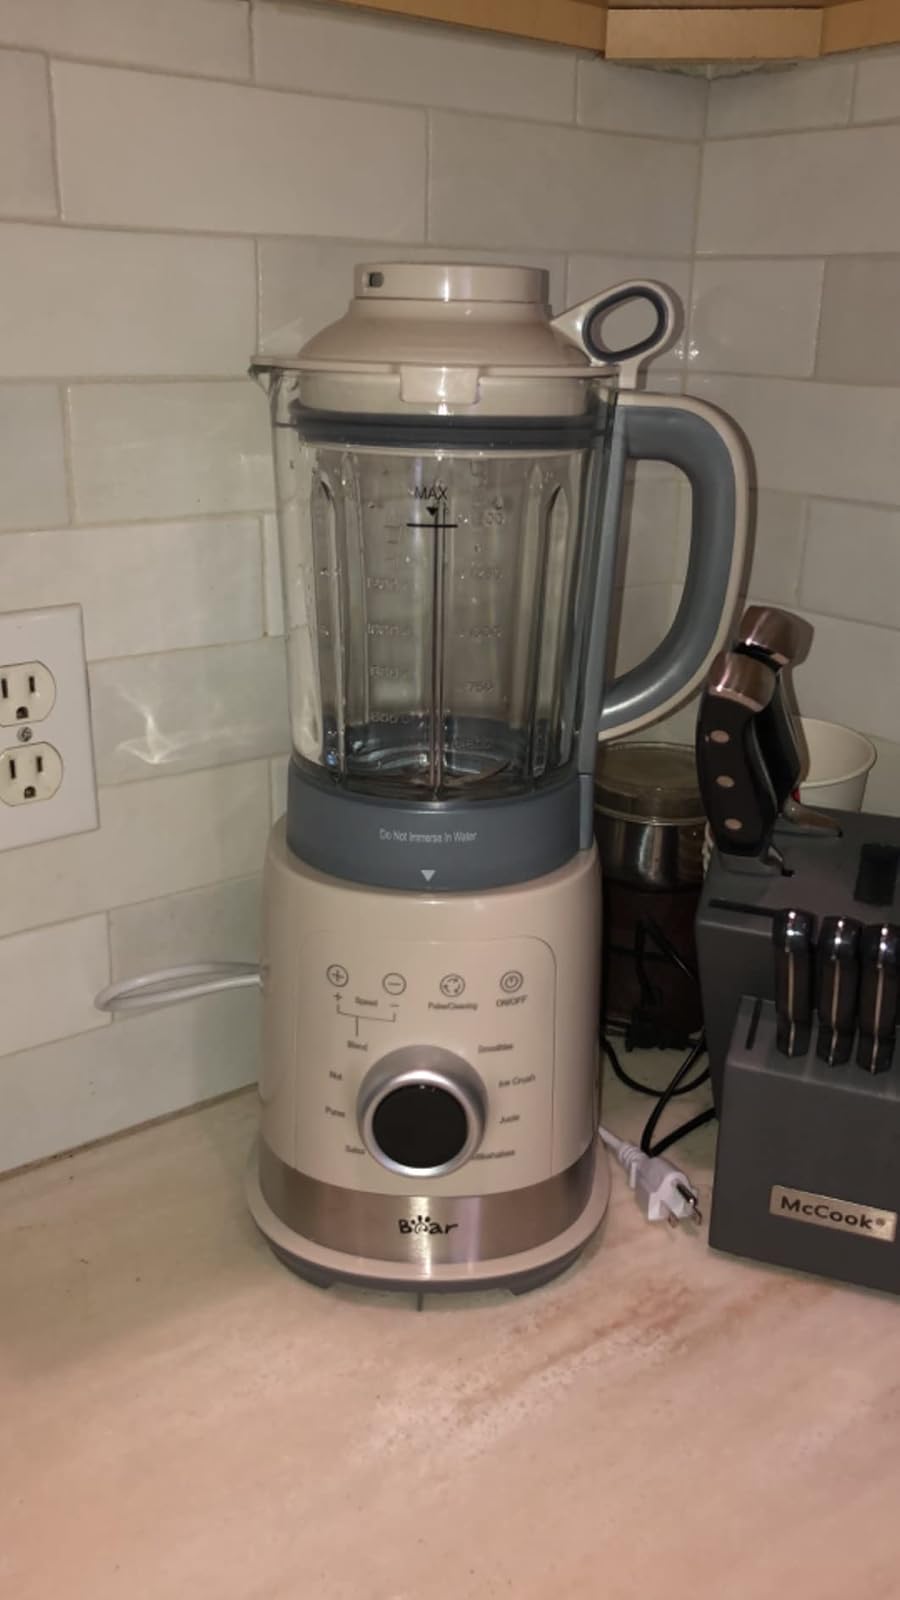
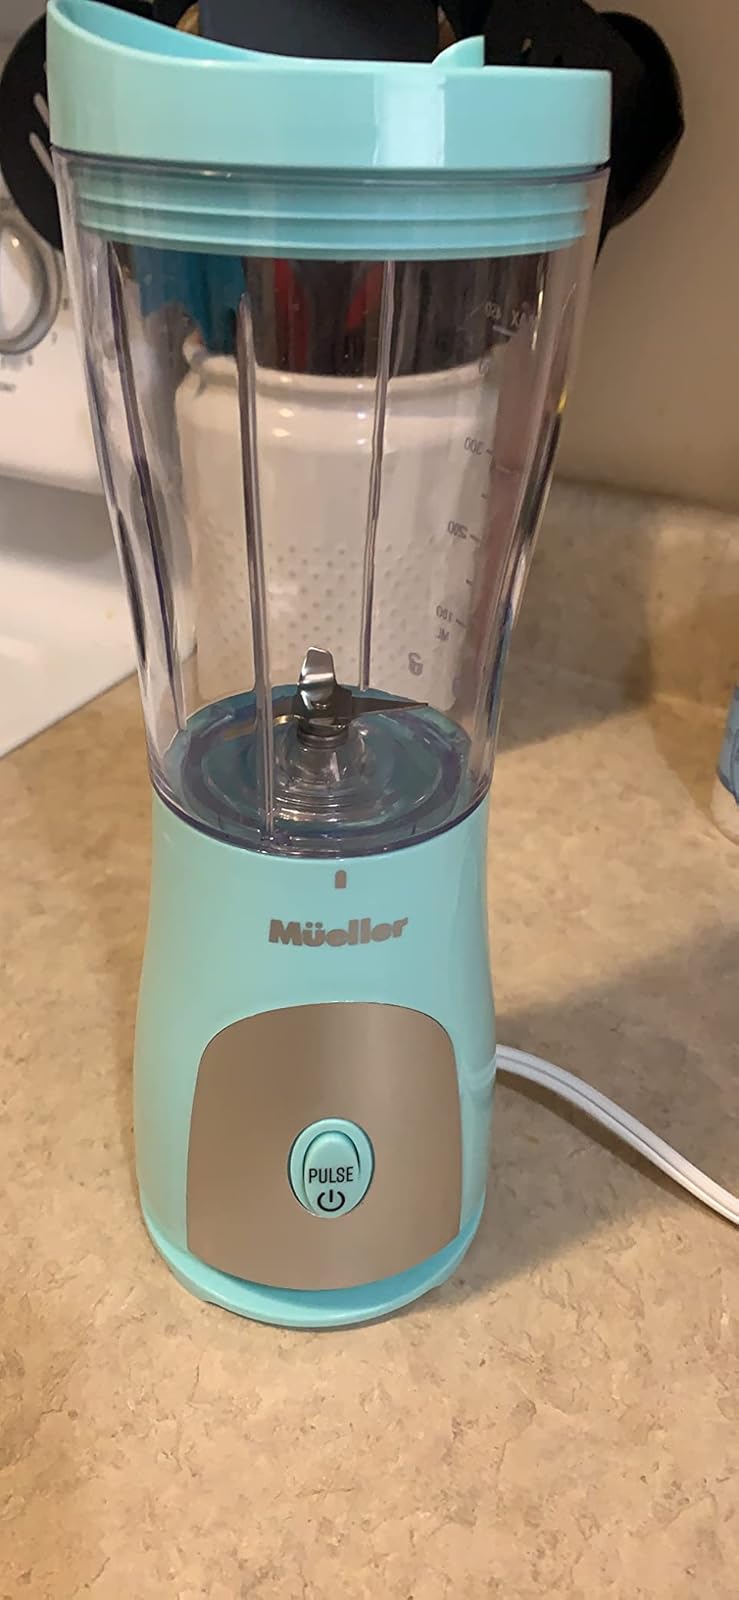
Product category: items_blender
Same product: no